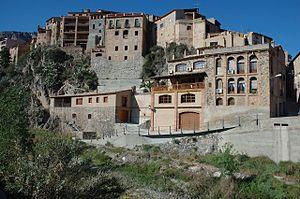
La Vilella Baixa est une commune de la province de Tarragone, en Catalogne, en Espagne, de la comarque de Priorat.